List of 2009 Indian Premier League personnel changes

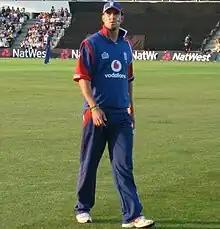
Kevin Pietersen was signed for a record US$1.55 million by Royal Challengers Bangalore and made captain of the team

The 2009 Indian Premier League Players Auction was held on 6 February 2009 in Goa, India. A total of 43 players from 9 countries were shortlisted for the auction. However, only 17 of them were sold. The English duo of Kevin Pietersen and Andrew Flintoff each went for US$1.55 million, which made them the highest-paid cricketers in the IPL.